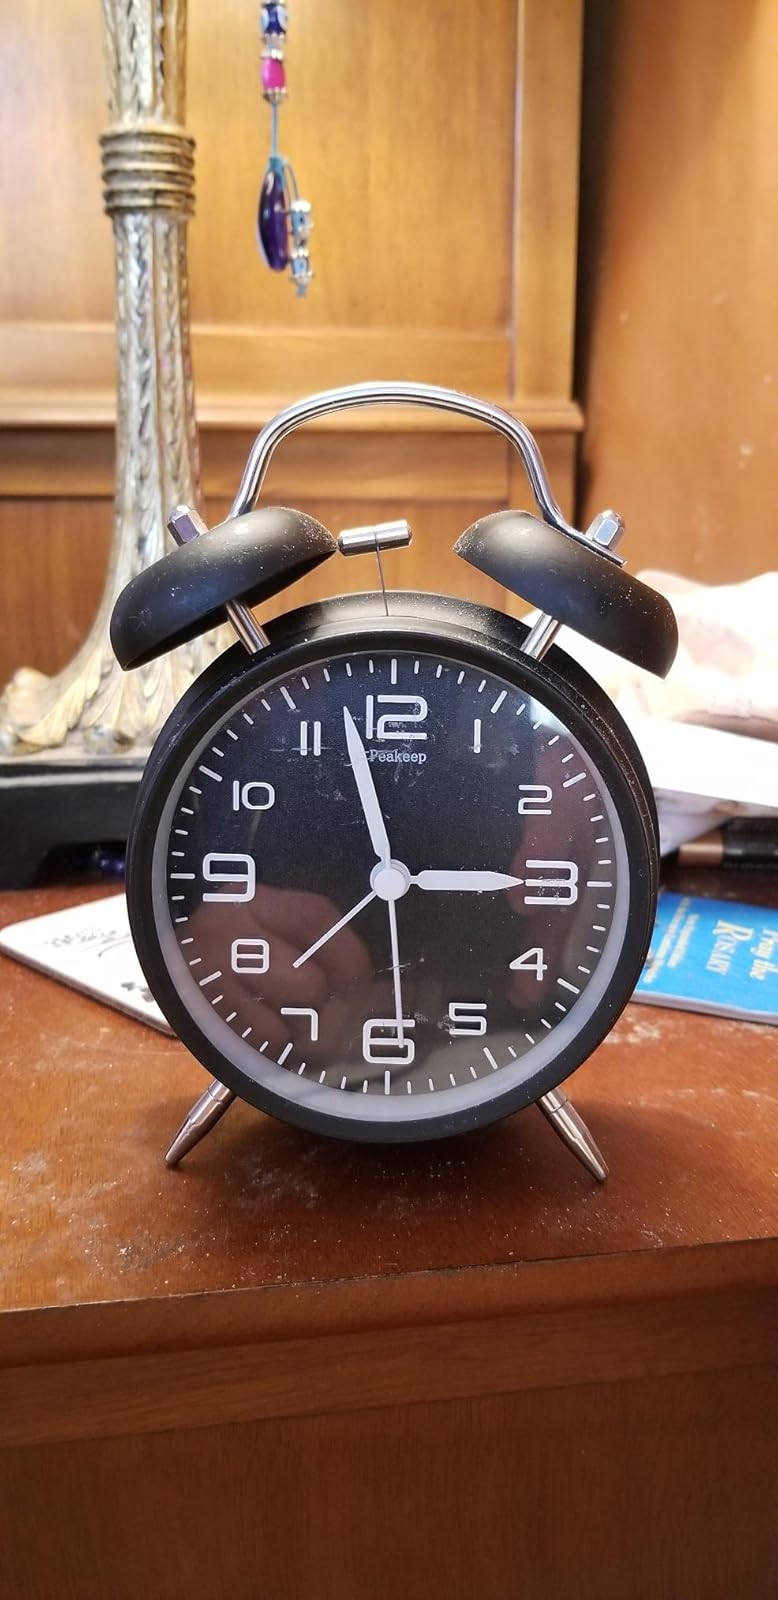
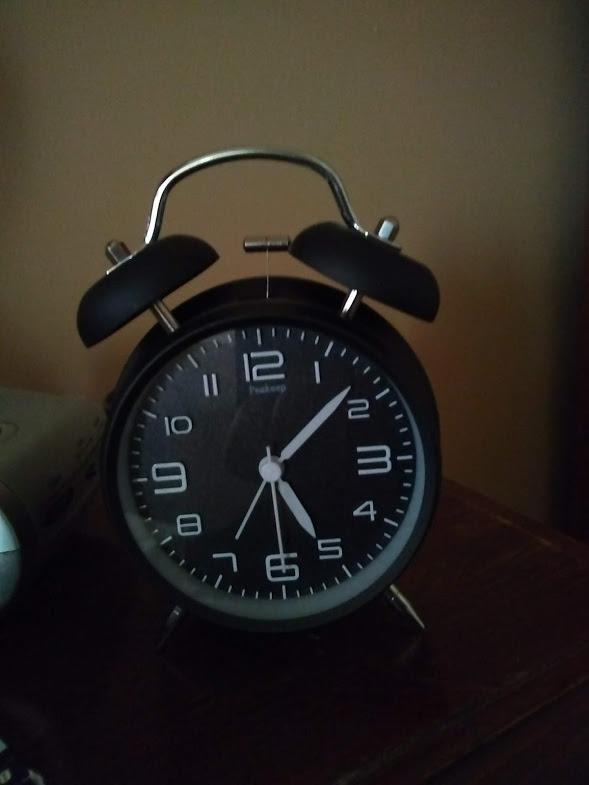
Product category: clock
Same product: yes